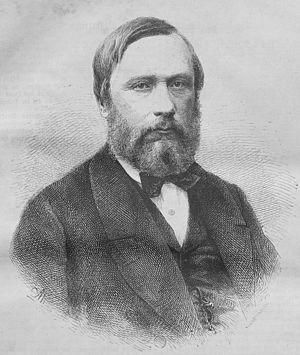
Eduard Herbst était un juriste et homme politique autrichien du XIXᵉ siècle, aux idées libérales.